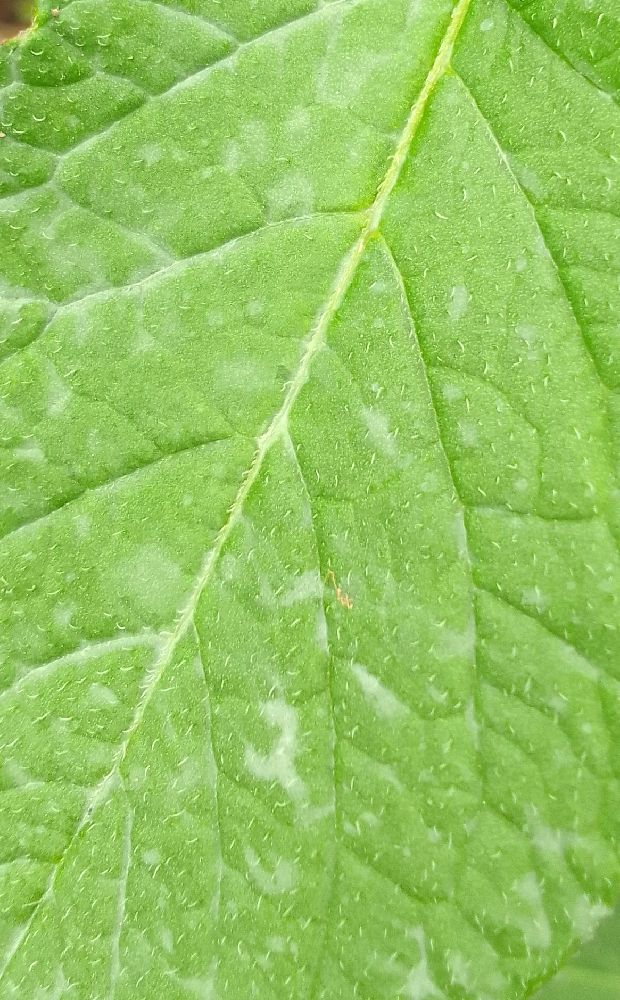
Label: Healthy